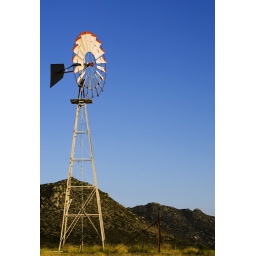
A water tower and windmill in San Diego, CA. (Photo by Walter G. Arce/ASP, Inc.)